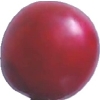
Label: cherry_wax_red